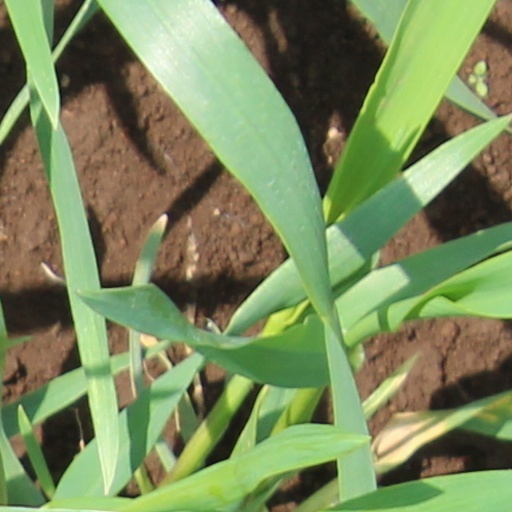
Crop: wheat